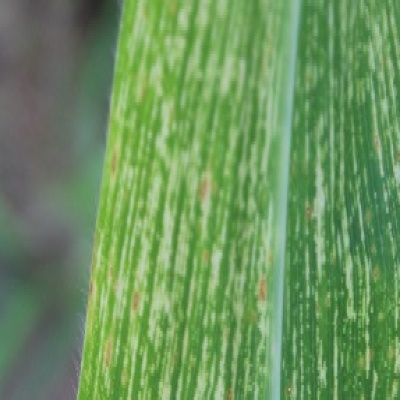
Label: Corn_(Maize)___Maize_Streak_Virus